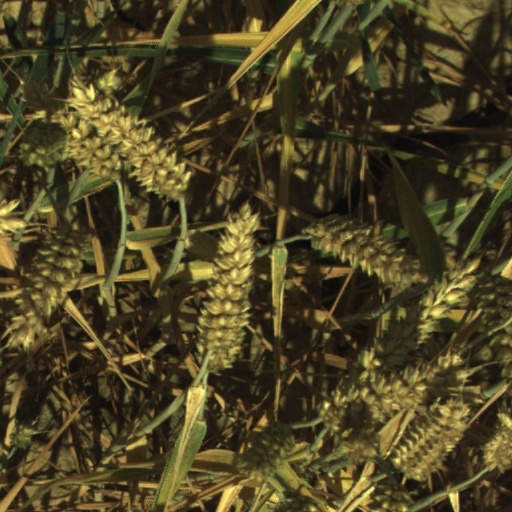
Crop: wheat